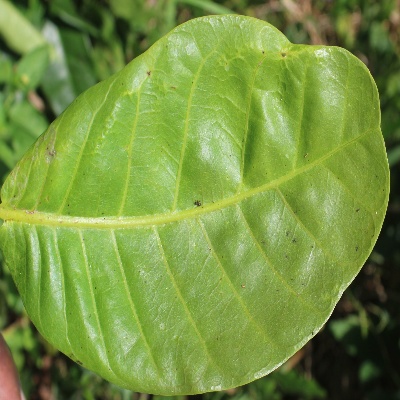
Crop: Cashew
Condition: anthracnose